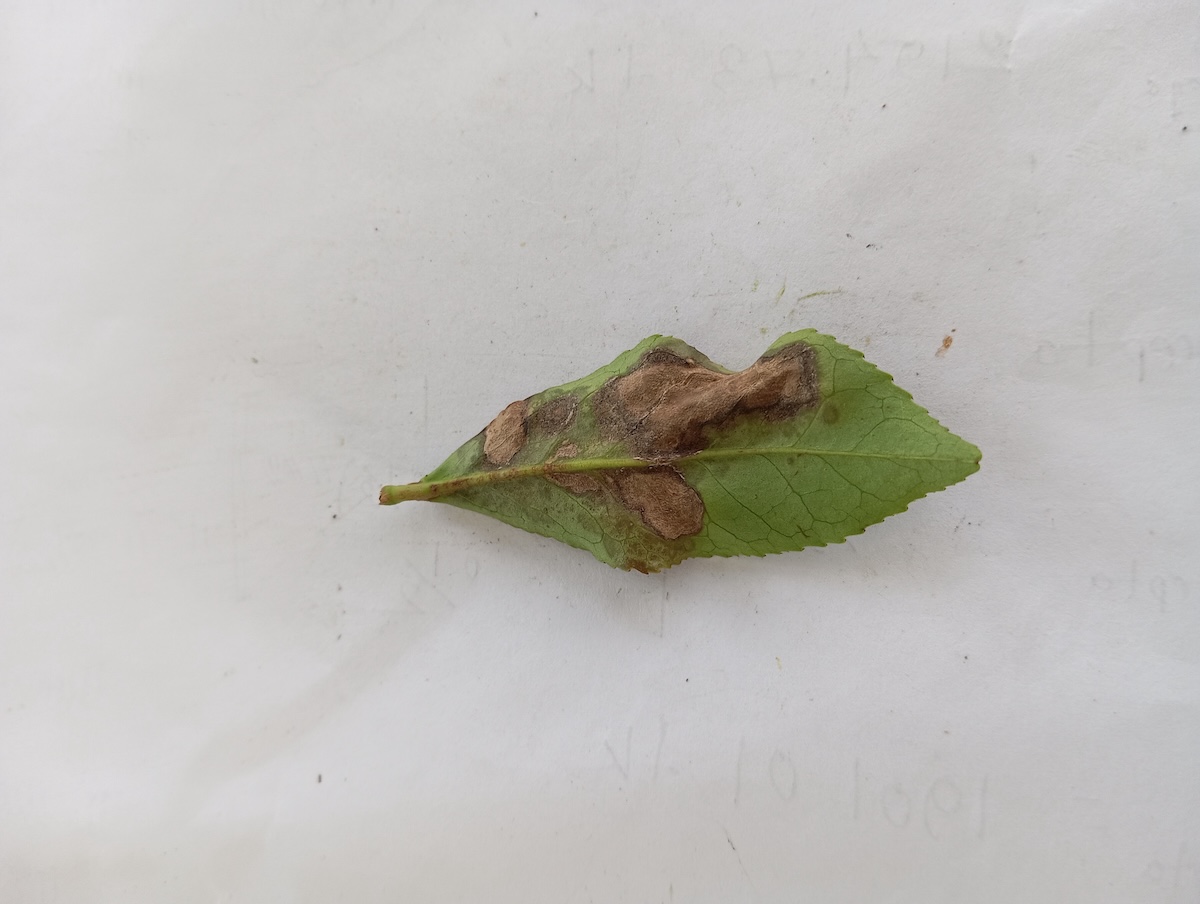
Label: Gray Blight